Itzik Feffer

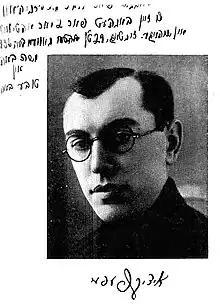
Itzik Fefer in the 1920s

Itzik Feffer (10 September 1900 – 12 August 1952), also Fefer (Yiddish איציק פֿעפֿער, Russian Ицик Фефер, Исаàк Соломòнович Фèфер) was a Soviet Yiddish poet executed on the Night of the Murdered Poets during Joseph Stalin's late purges.